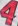
Number: 4